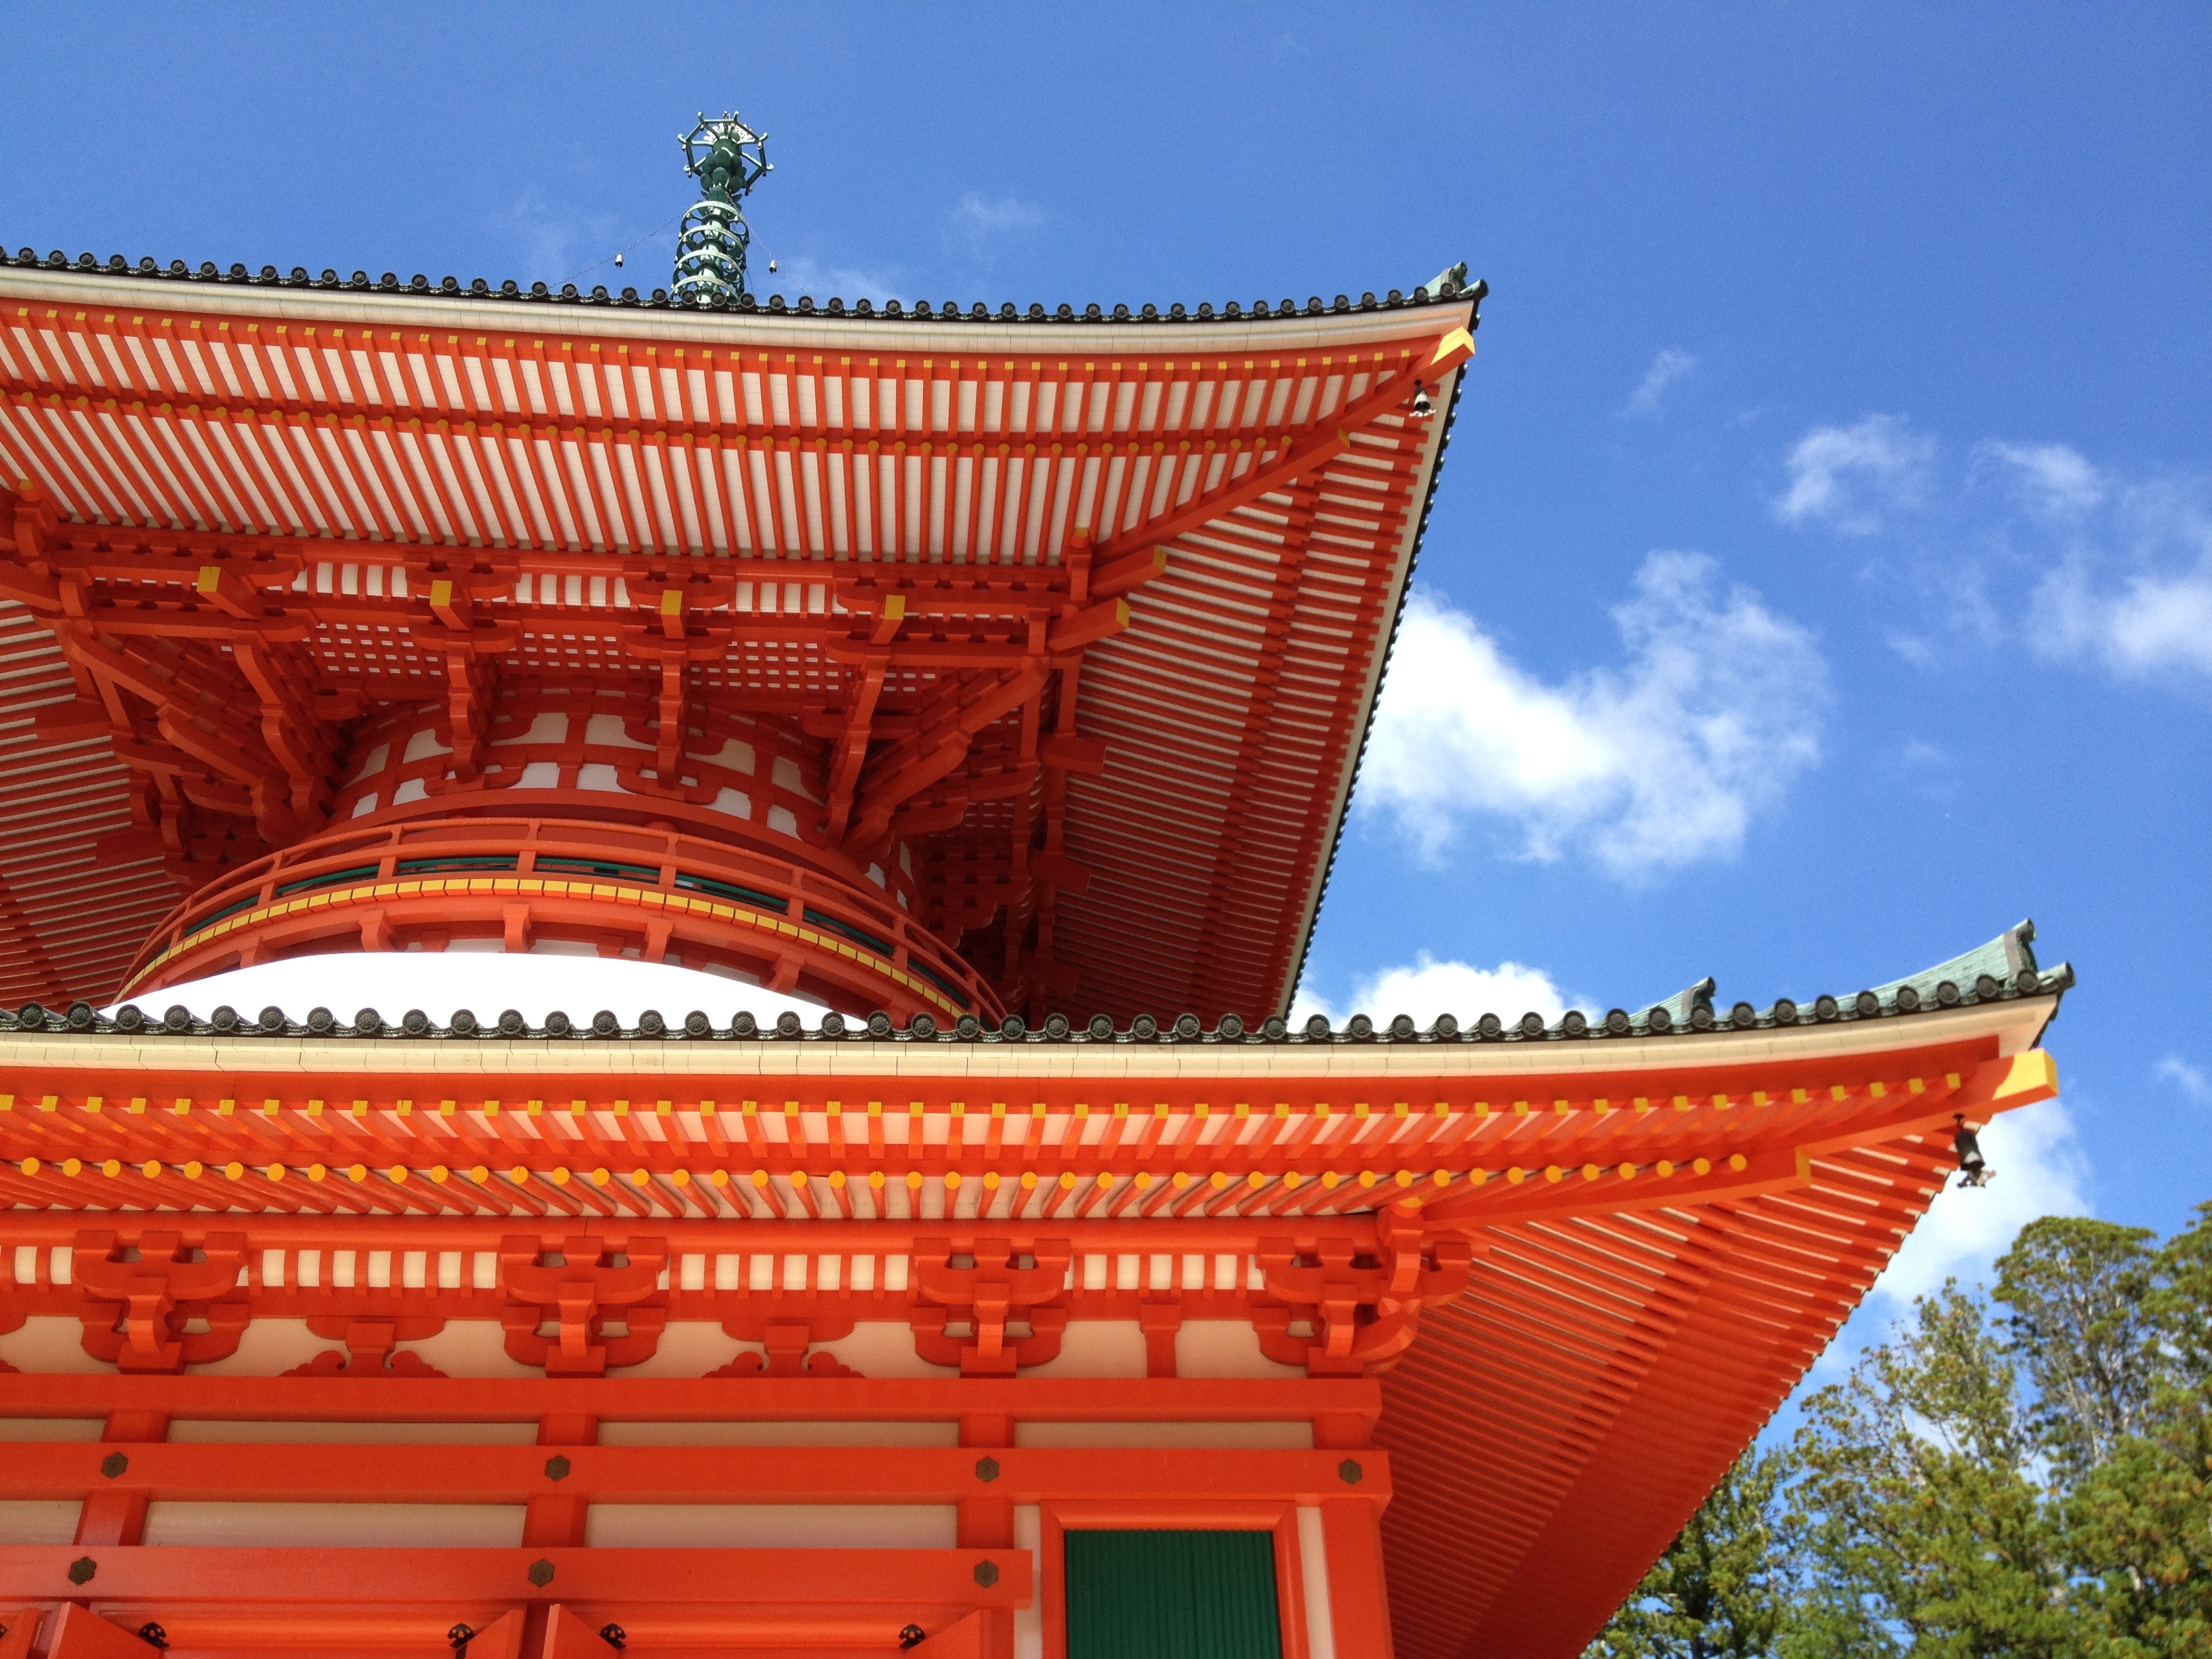
building, palace, tower, buddhism, landmark, japan, place of worship, temple, shrine, chinese architecture, pagoda, koyasan, historic site, shinto shrine